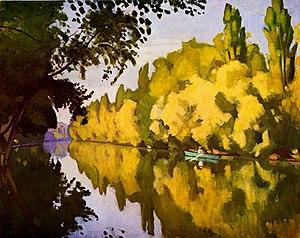
Albert Marquet est un peintre et dessinateur français né le 27 mars 1875 à Bordeaux et mort le 14 juin 1947 à Paris.